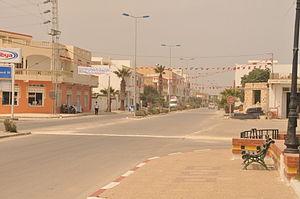
Croisement au centre ville de Beklata